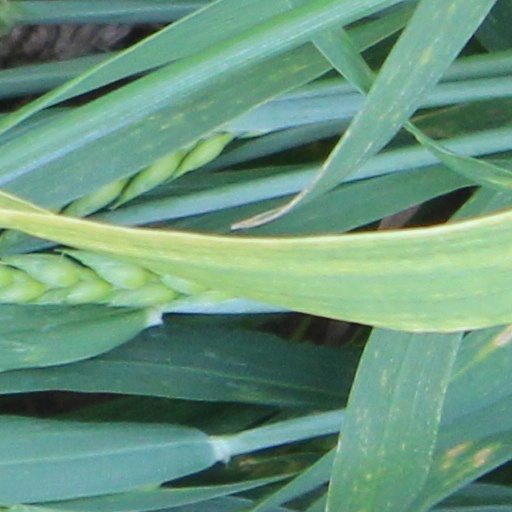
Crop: wheat